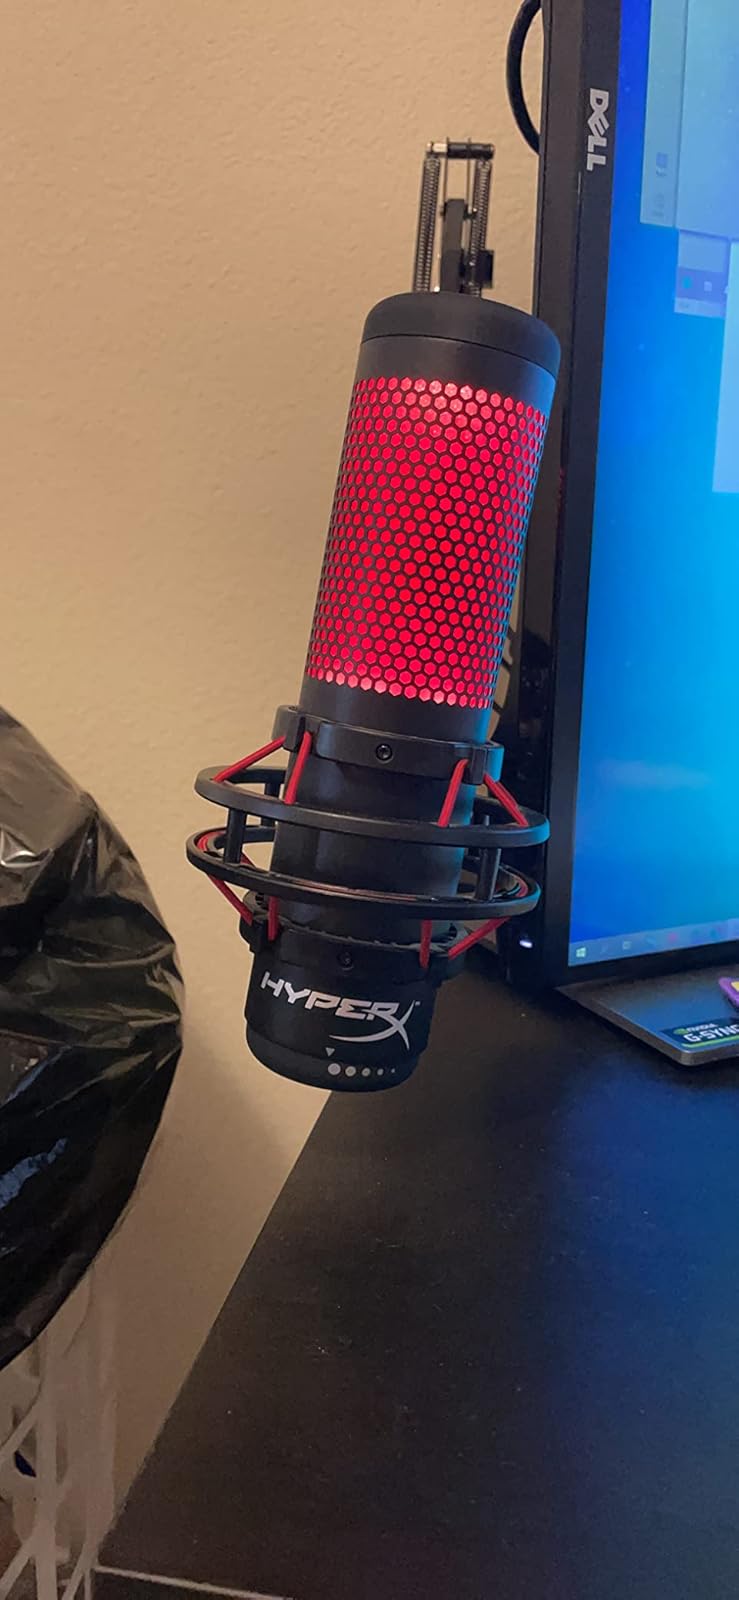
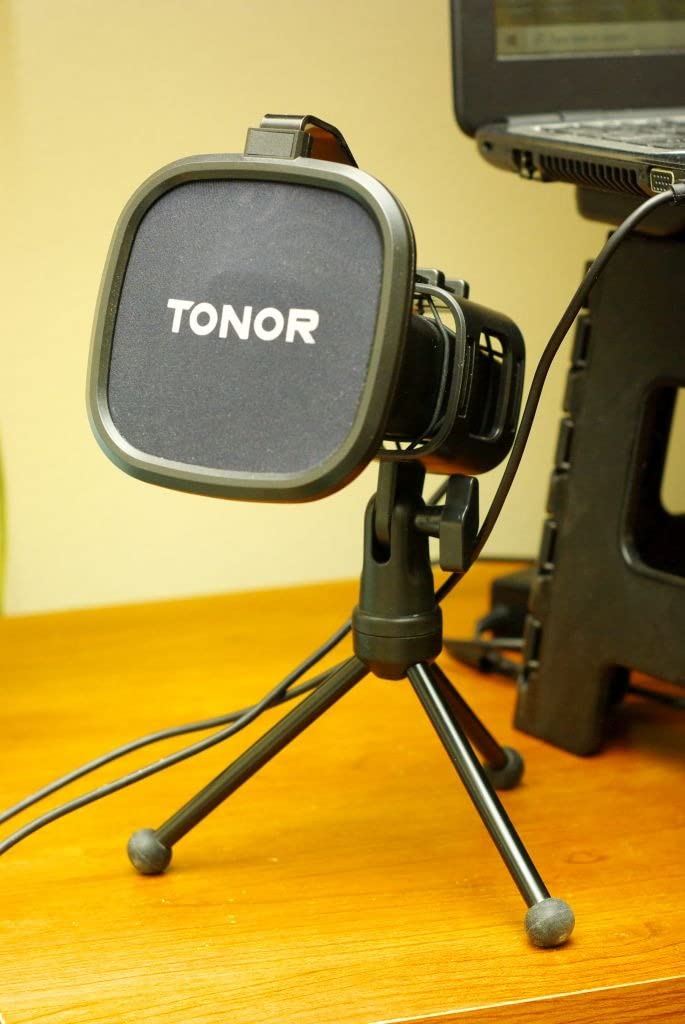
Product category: microphone
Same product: no